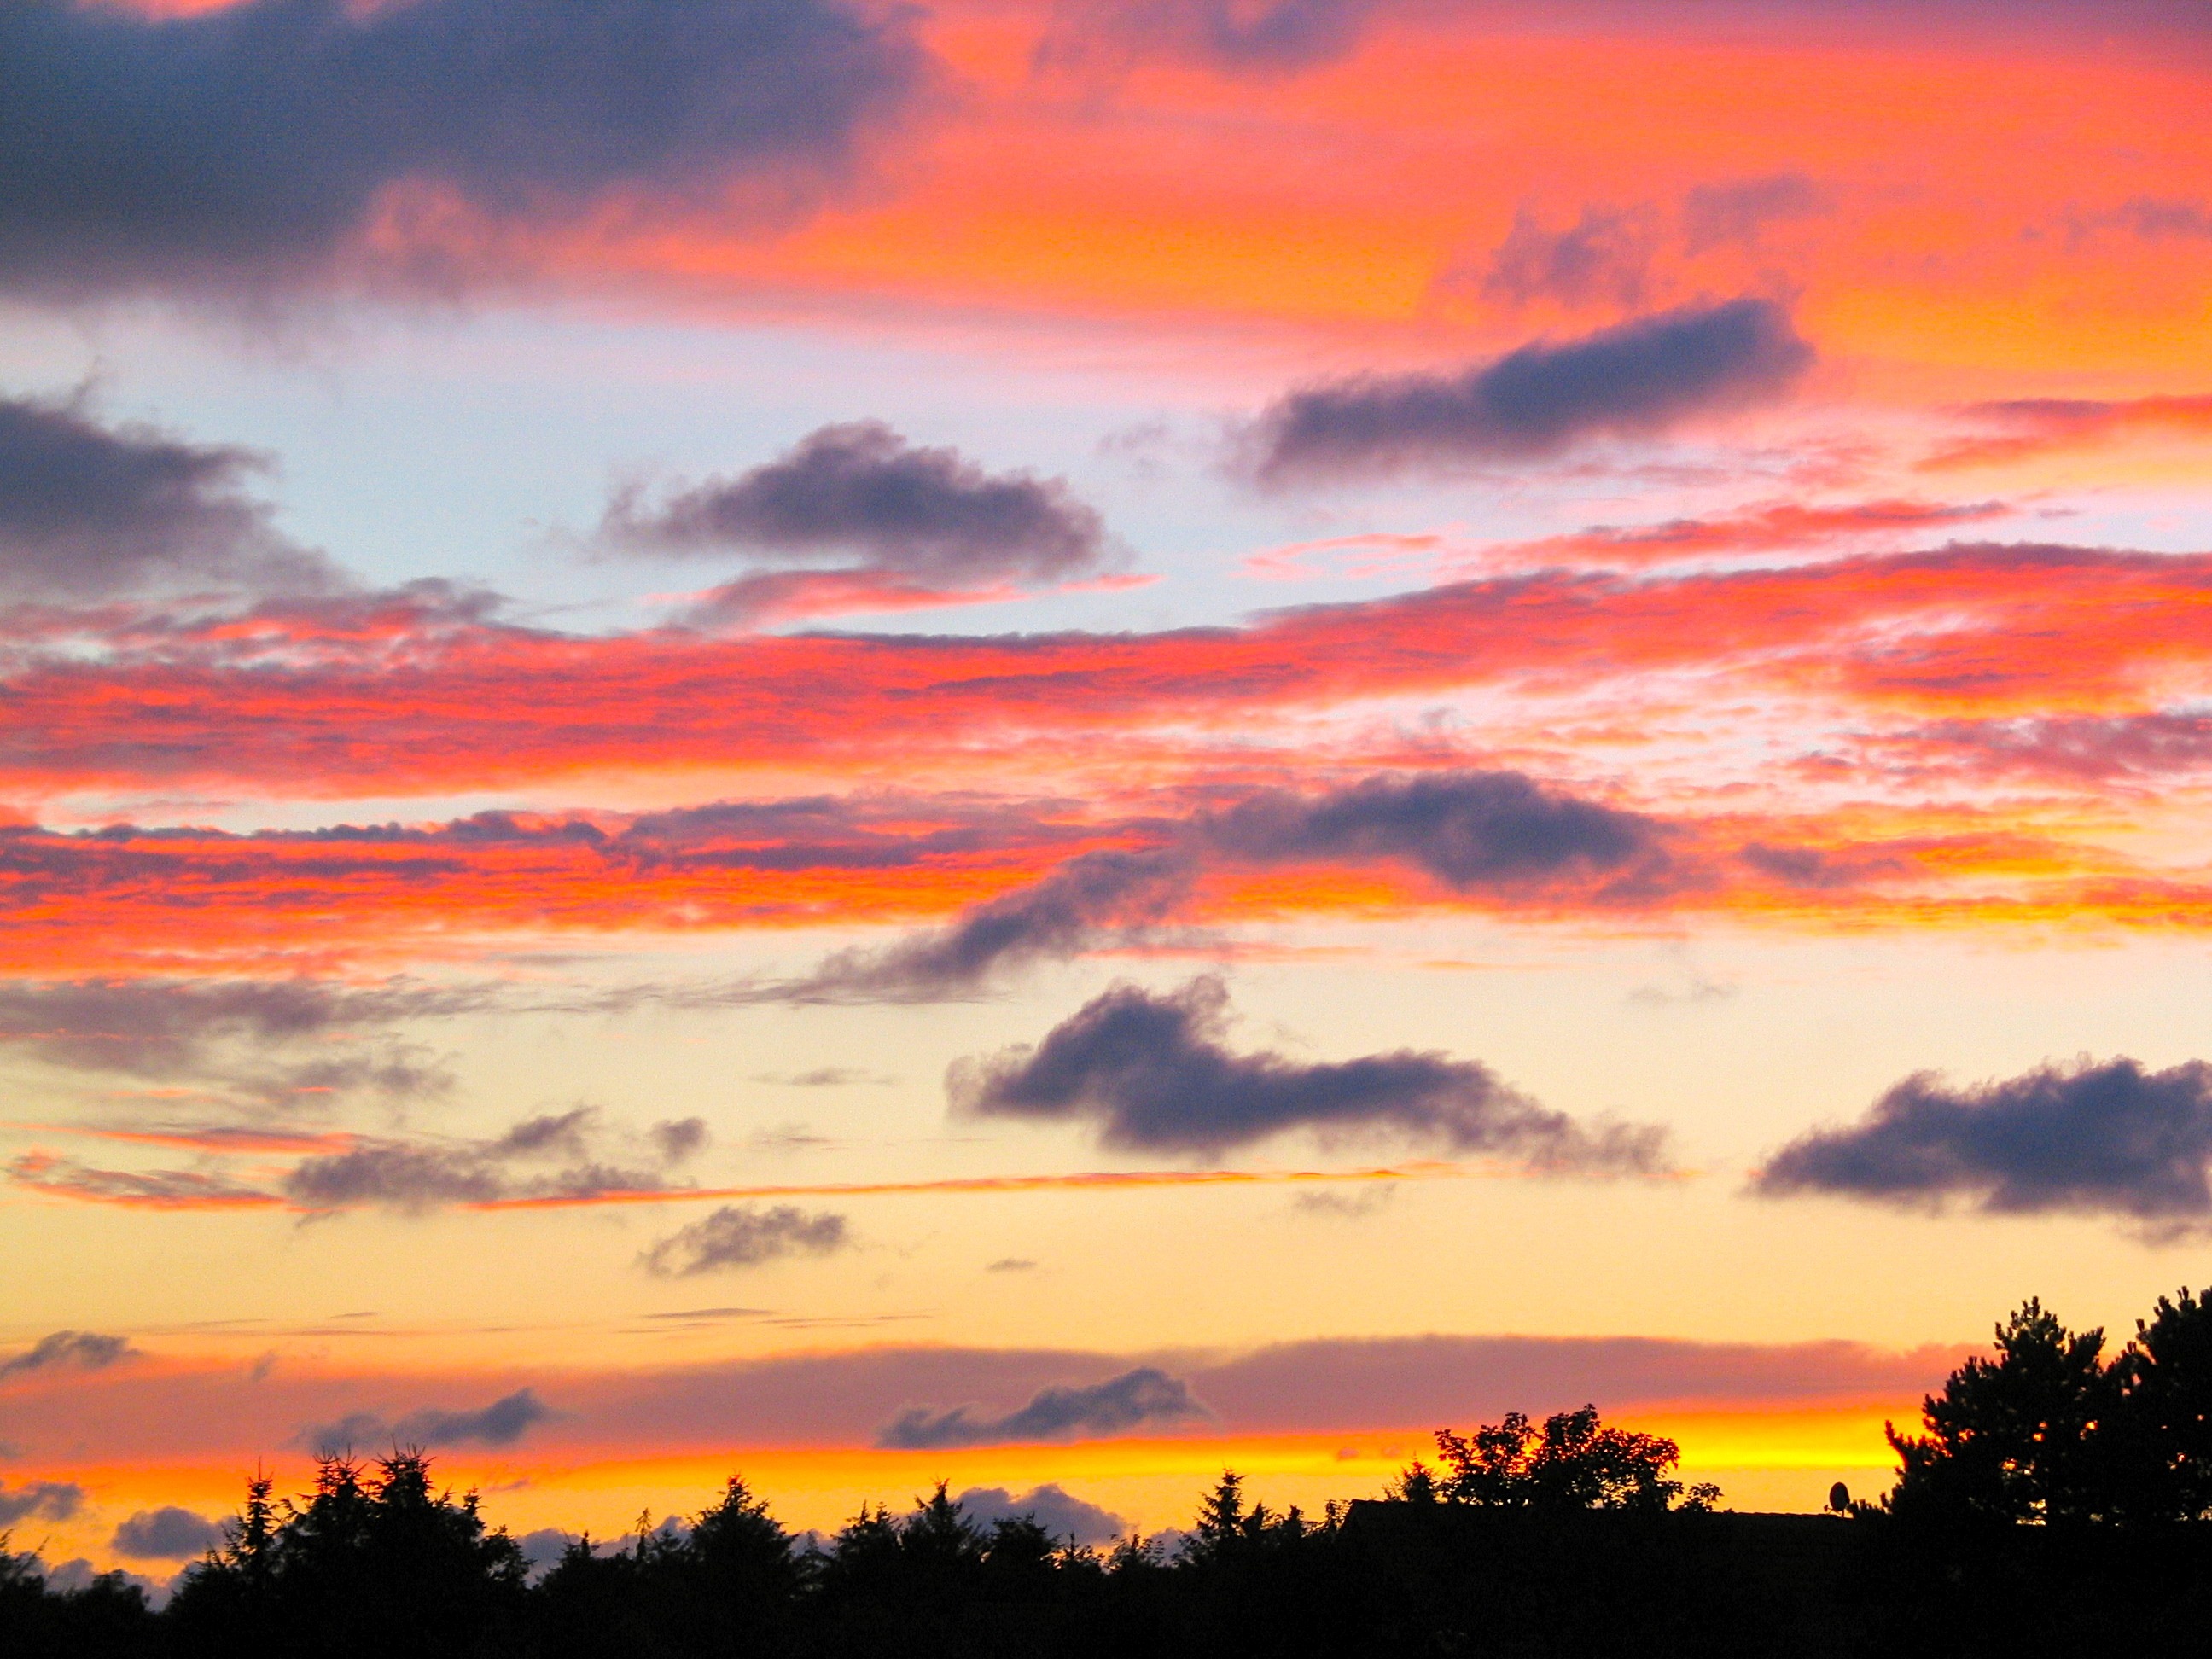
horizon, cloud, sky, sun, sunrise, sunset, field, prairie, morning, dawn, dusk, evening, afterglow, evening sky, meteorological phenomenon, red sky at morning